Running Through the Fire (Storm)

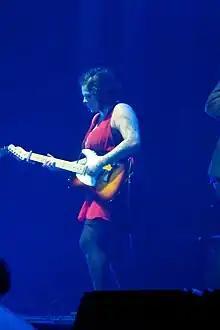
Moa performing the song at the 2010 New Zealand Music Awards

Moa performed "Running Through the Fire" on "Close Up" on 5 April 2010, the day that the album, "Love in Motion", was released in New Zealand. The following day she played the song on "Breakfast", live from Mission Bay. At the 2010 New Zealand Music Awards, held on 7 October 2010, Moa sang the song, accompanied by Julia Deans.